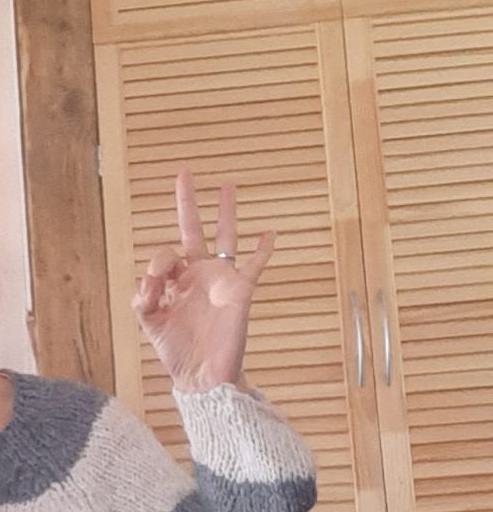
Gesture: ok